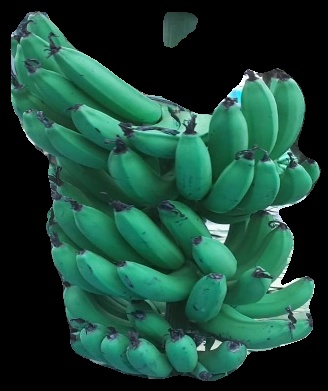
Variety: pachbale
Grade: grade3